Death of Jeffrey Epstein

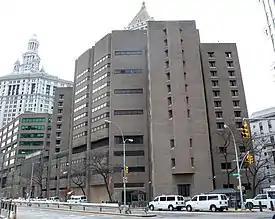
The Metropolitan Correctional Center, where Epstein was held after his 2019 arrest

On July 6, 2019, Jeffrey Epstein was arrested in New York City on multiple charges, including sex trafficking, and held at the Metropolitan Correctional Center in Lower Manhattan. He pleaded not guilty. He faced similar charges in Florida in 2008, but escaped federal charges in a plea deal. Under its provisions, he pleaded guilty to two state felony charges, paid restitution to three dozen victims identified by the FBI, and registered as a sex offender in both Florida and New York.